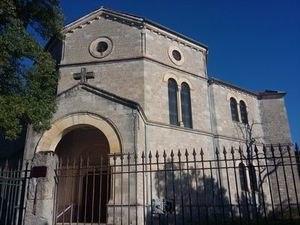
Temple de Clairac (1853)
Bernard Gustave Bourrières est un architecte français, né à Le Claux, dans la commune de Roquecor le 10 janvier 1807 et décédé à Agen le 12 septembre 1867, auteur d'un grand nombre de bâtiments publics et religieux en Lot-et-Garonne entre 1830 et 1850.